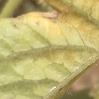
Crop: Tomato
Condition: mite-d